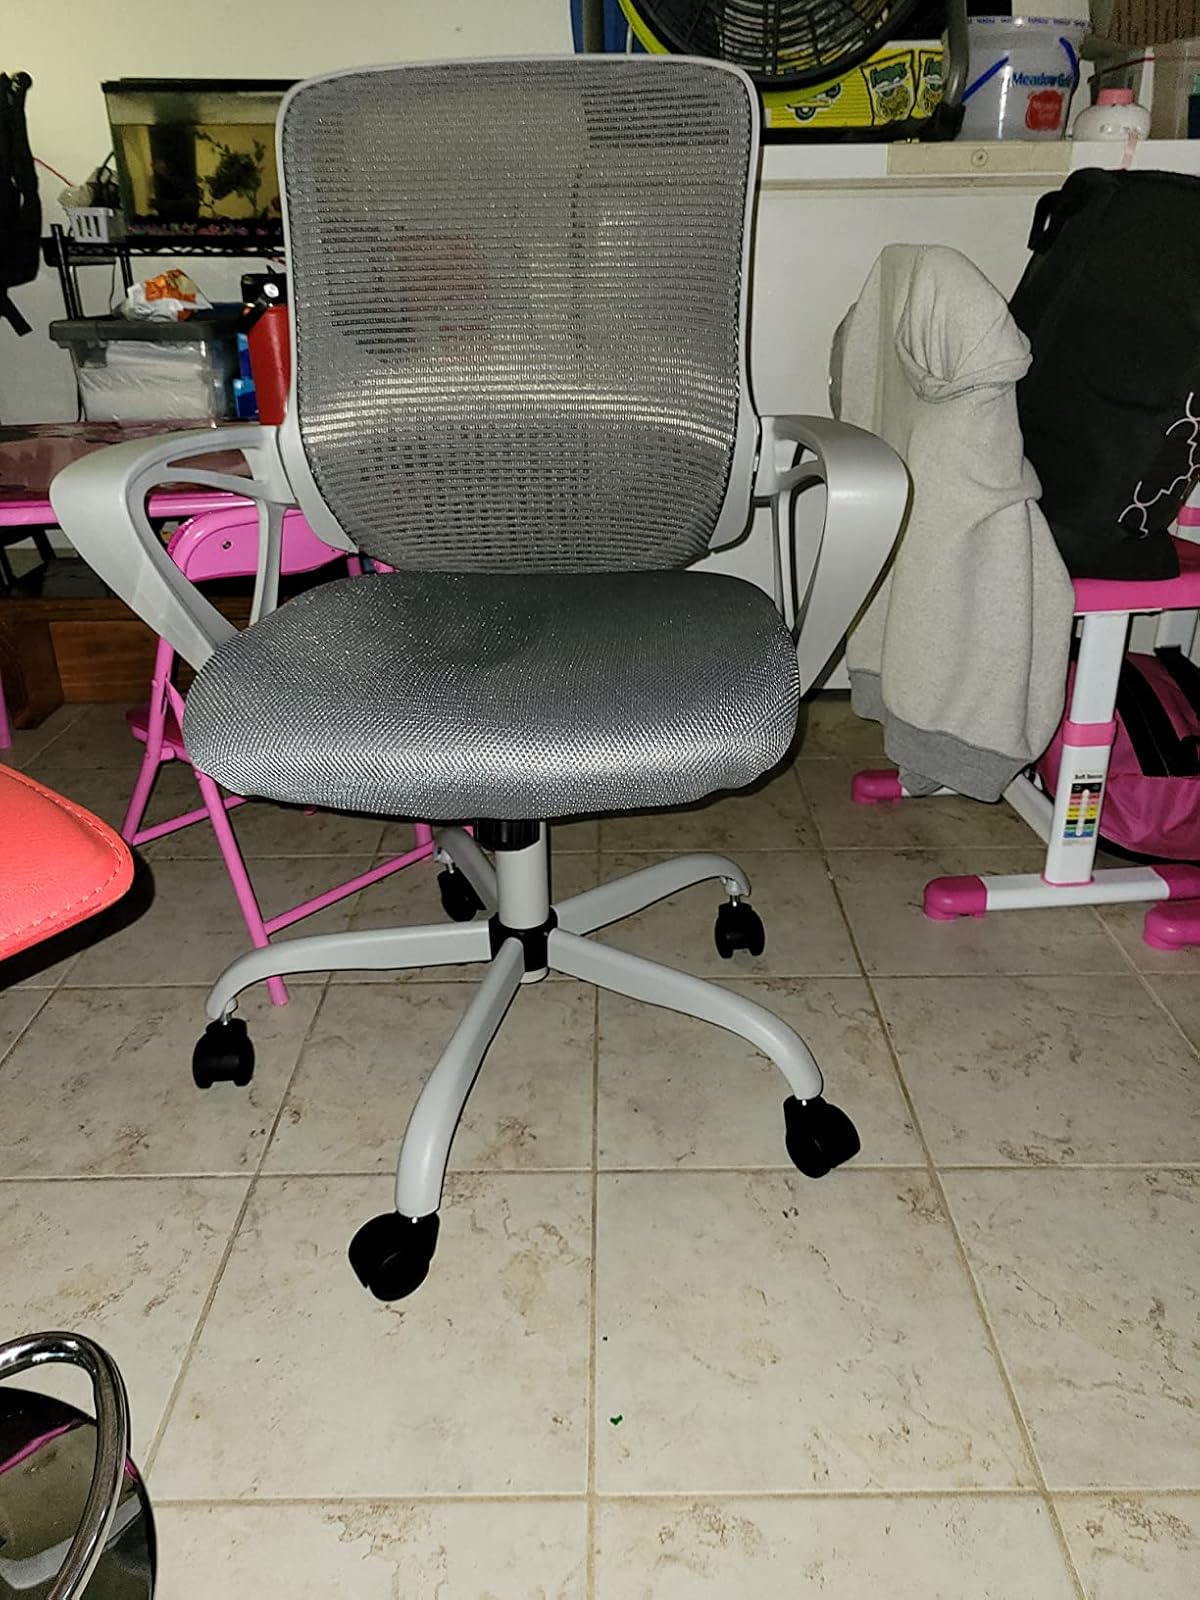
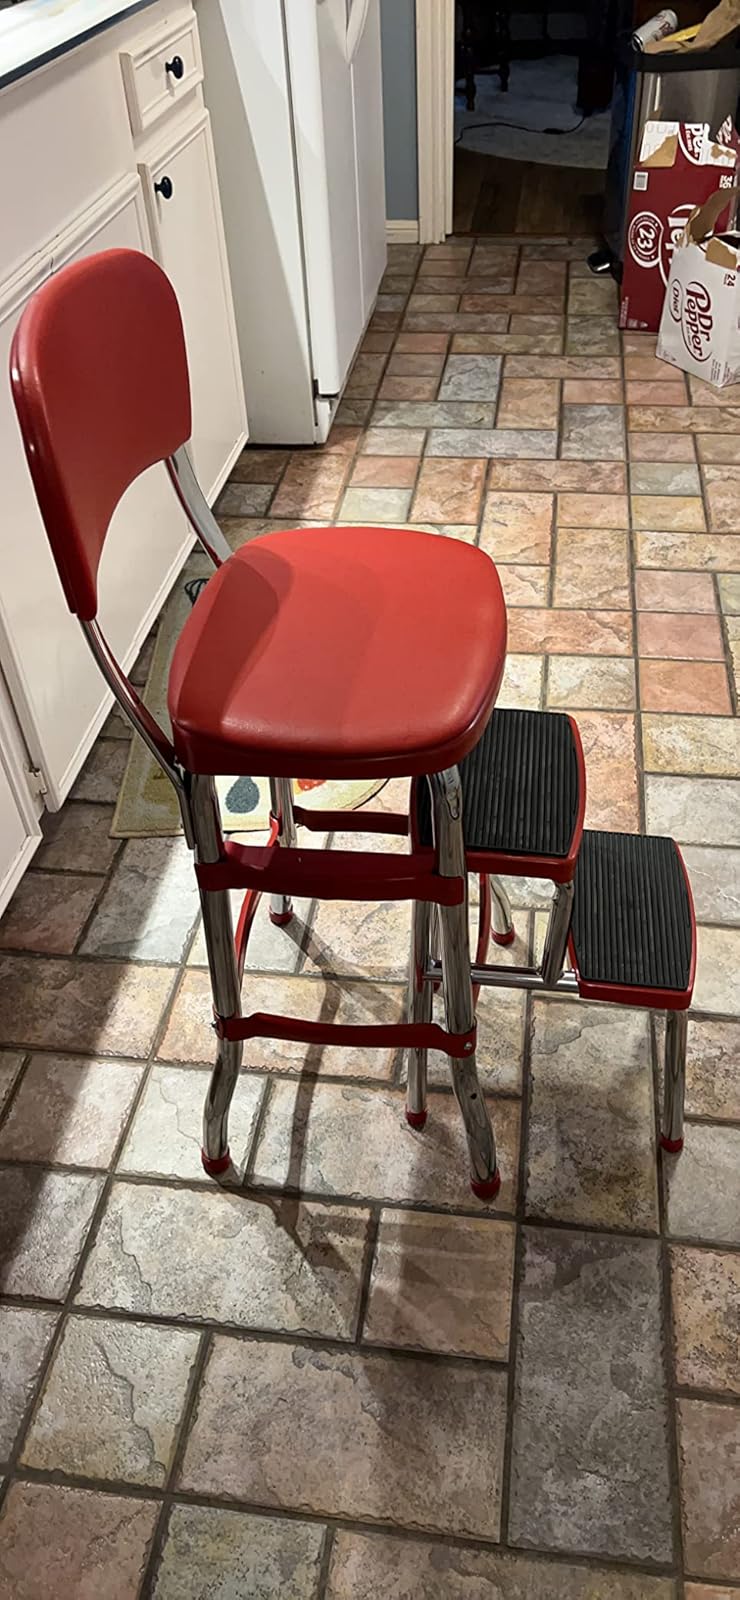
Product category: items_chair
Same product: no